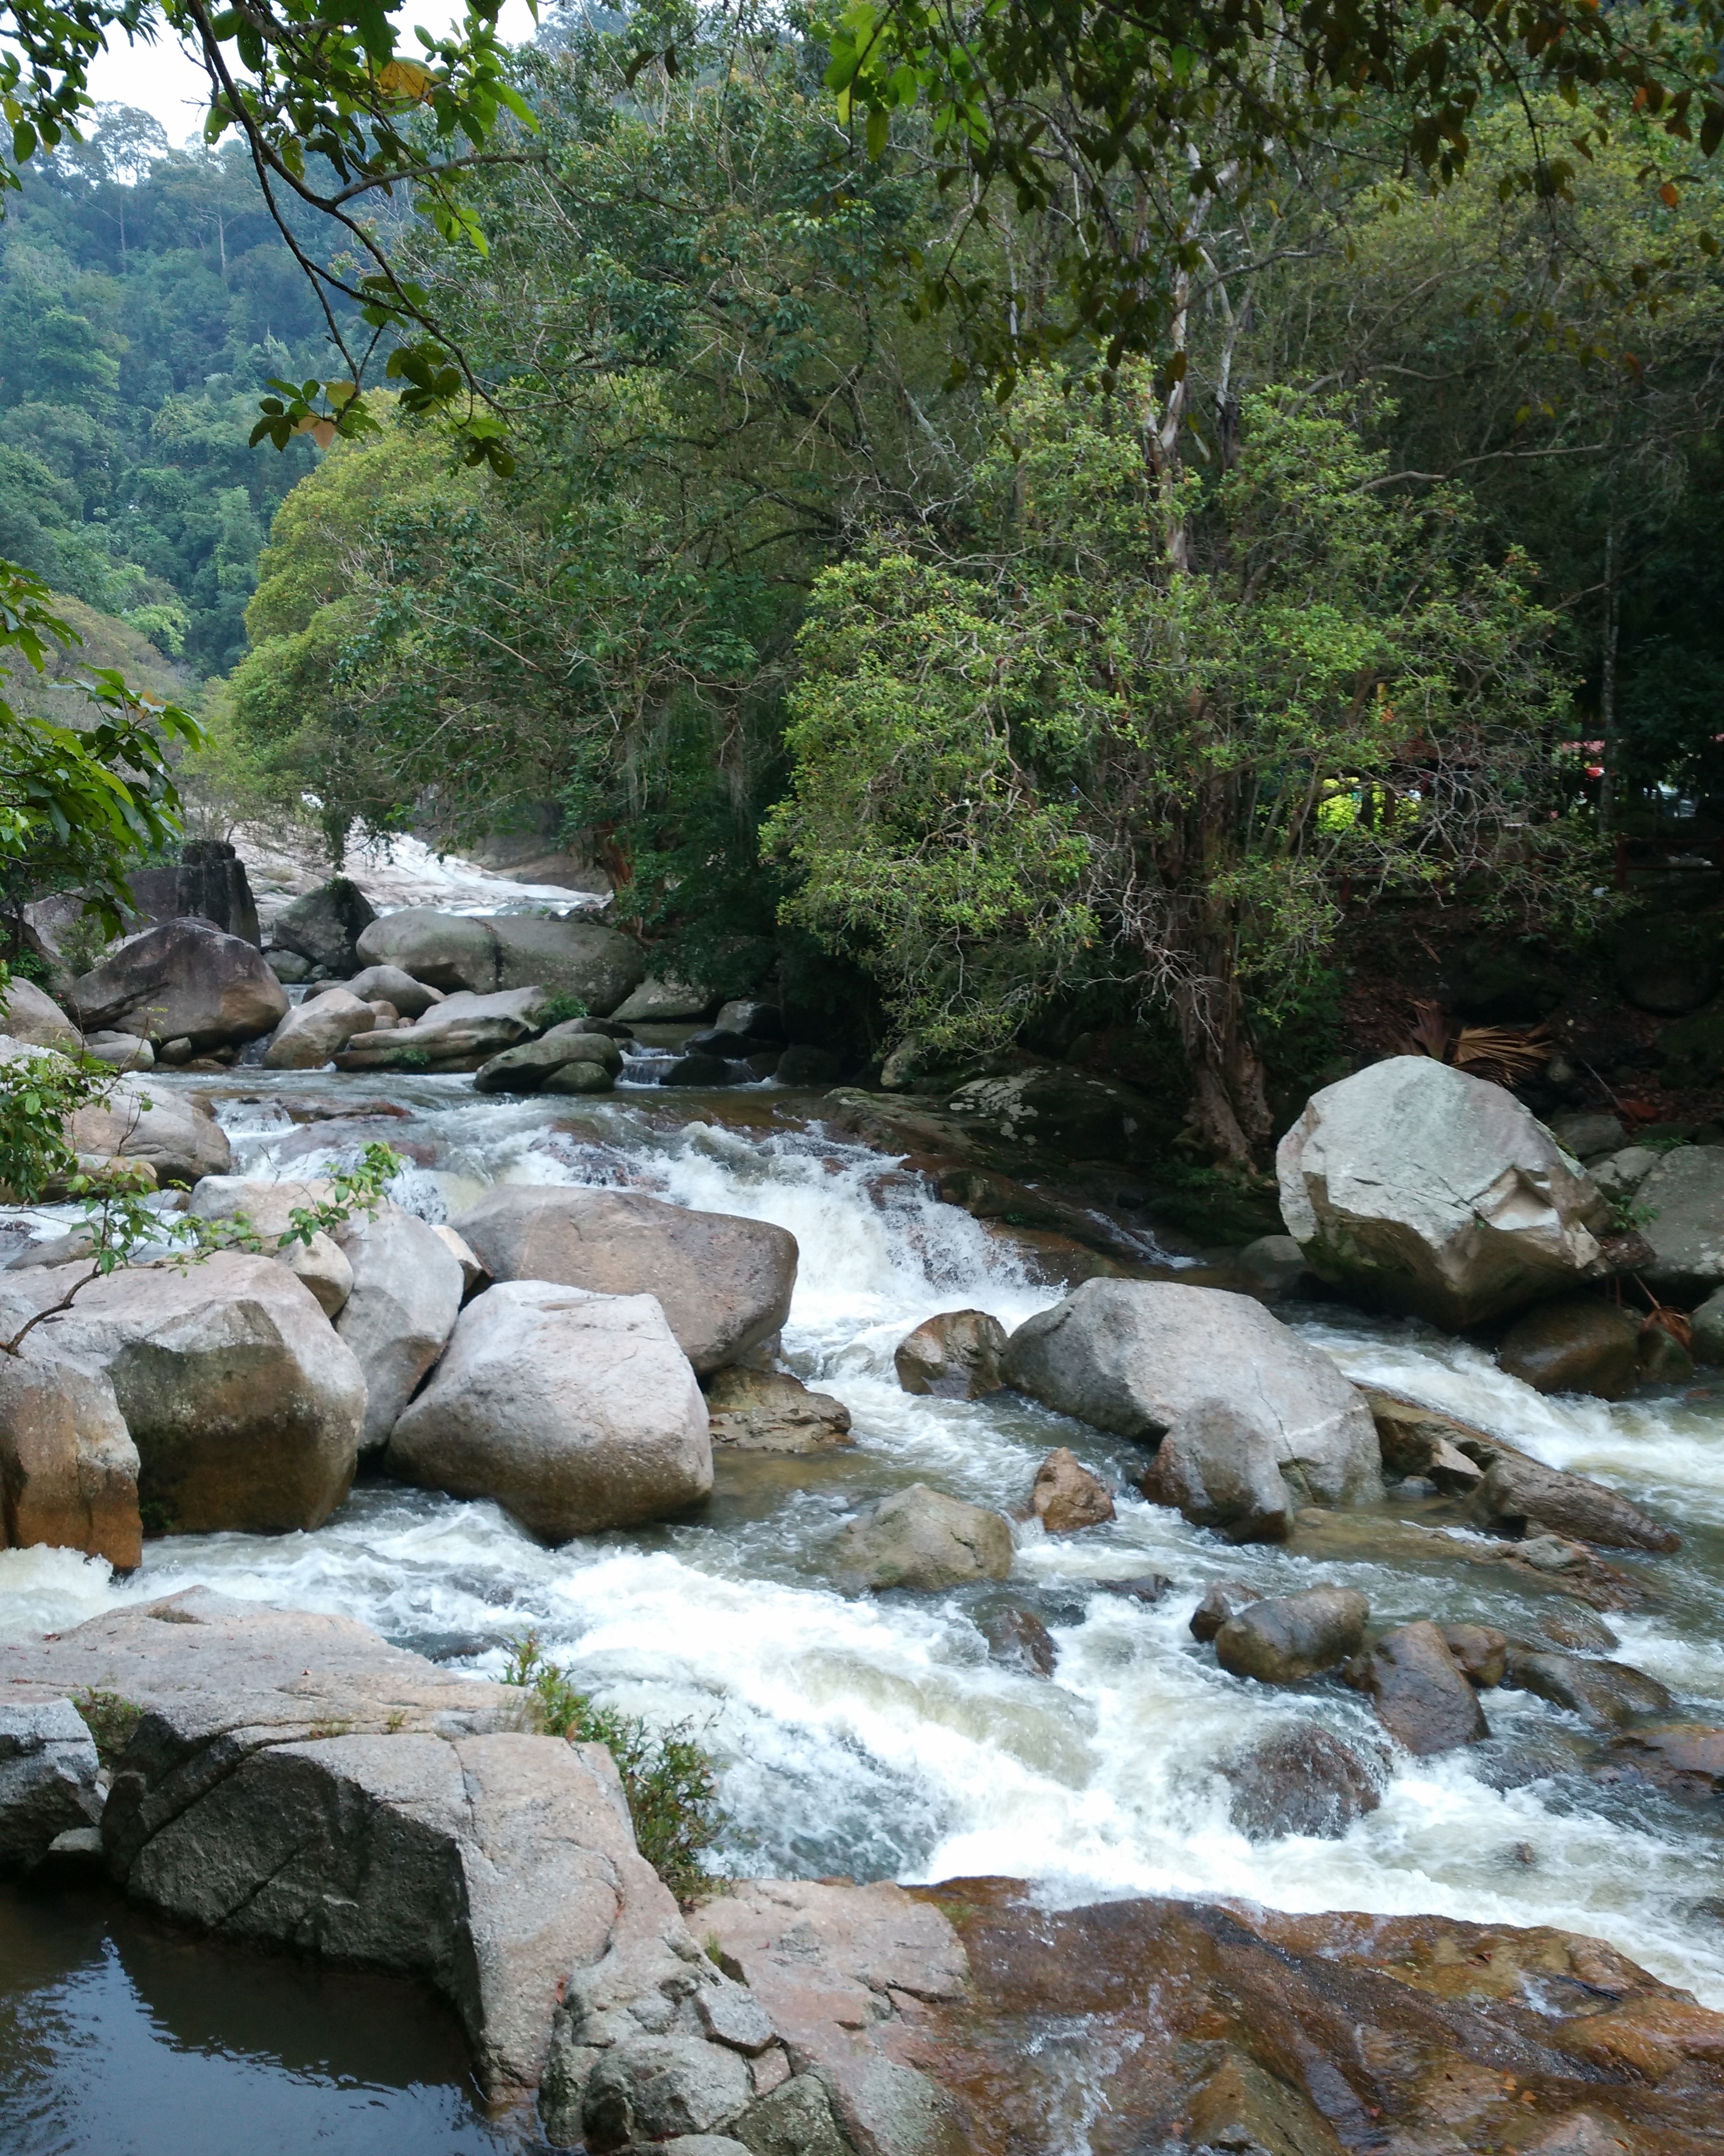
landscape, water, nature, forest, outdoor, rock, waterfall, creek, wilderness, leaf, wet, river, valley, travel, environment, stream, flow, tropical, autumn, rapid, body of water, woodland, pahang, water feature, watercourse, landform, bentong